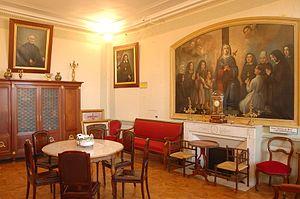
Les sœurs de Notre-Dame de la Compassion sont une congrégation religieuse catholique créée par le Père Barthès à Marseille au XIXème siècle.Leur maison mère se trouve dans le XIIème arrondissement de Marseille, dans l'Allée de la Compassion, autrefois le domaine de la famille Blancard.
Les sœurs de Notre-Dame de la Compassion sont une congrégation religieuse catholique créée par Jean-François Régis Barthès à Marseille en 1843.